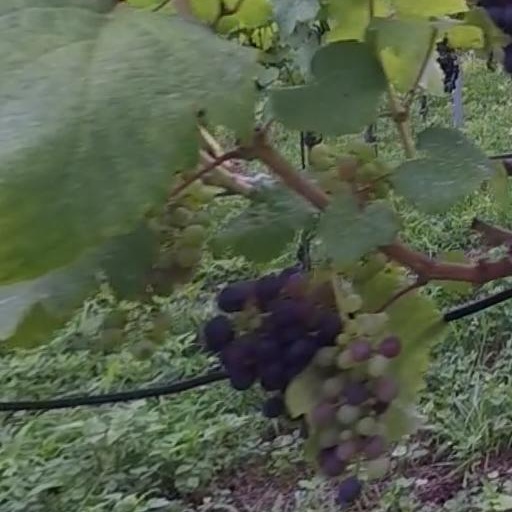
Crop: grape